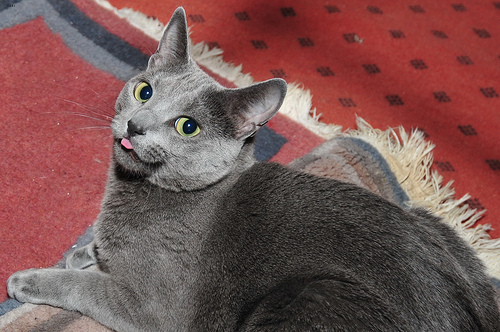
Animal: cat
Breed: Russian Blue